North End Parks

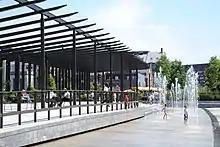
North End Parks: pergola and fountain

GGN and Crosby Schlessinger Smallridge designed North End Parks. The opening ceremony for the parks was held on November 5, 2007.